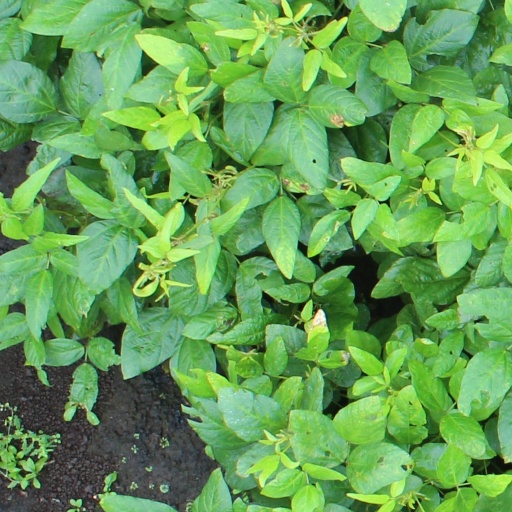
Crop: soybean